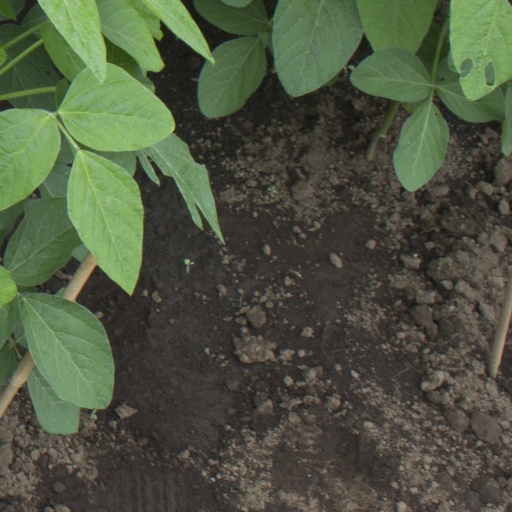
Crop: soybean